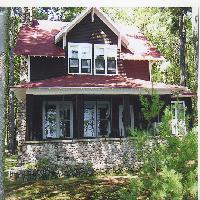
Weather: sun or clear